R.E.M.

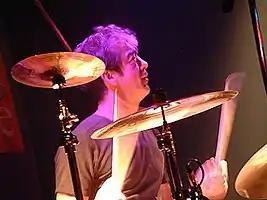
After drummer Bill Berry quit in 1997, R.E.M. continued as a trio.

The band's third album, "Fables of the Reconstruction" (1985), demonstrated a change in direction. Instead of Dixon and Easter, R.E.M. chose producer Joe Boyd, who had worked with Fairport Convention and Nick Drake, to record the album in London. The band members found the sessions unexpectedly difficult, and were miserable due to the cold winter weather and what they considered to be poor food; the situation brought the band to the verge of break-up. The gloominess surrounding the sessions worked its way into the context for the album's themes. Lyrically, Stipe began to create storylines with Southern Gothic themes, noting in a 1985 interview that he was inspired by "the whole idea of the old men sitting around the fire, passing on ... legends and fables to the grandchildren".